Horses in Cameroon

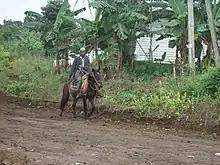
Cameroonian horse riders in Mbouroukou in 2016

When Cameroon gained independence in January 1960, Ahmadou Ahidjo (Cameroon's first president) organized a "fantasia" in his native Garoua: the lamibé (traditional chiefs of Fulani origin) and their riders paraded on richly harnessed horses. A mounted presidential escort unit was created in 1963 in Maroua. From then on, there was a major cultural difference between the north of Cameroon, which remained traditional and very close to the African customs of Chad and Nigeria, and the very westernized south.